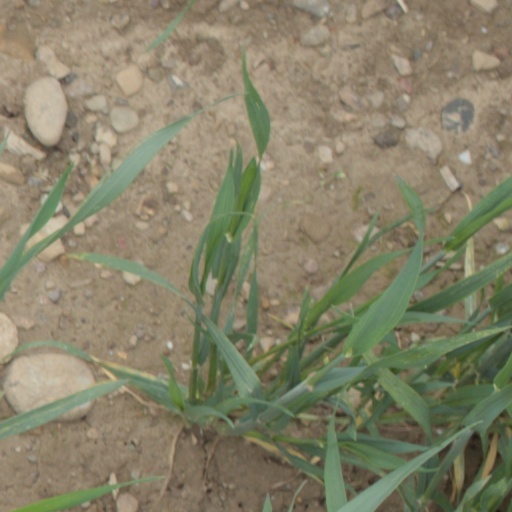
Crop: wheat